Titanosauria

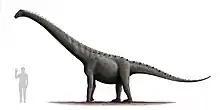
Life restoration of "Rinconsaurus", a derived titanosaur possessing unique caudals that significantly change articular surfaces throughout the tail

Following the clade definitions proposed in previous Salgado studies, Bernardo González-Riga published two papers in 2003 describing new taxa in Titanosauria: "Mendozasaurus", and "Rinconsaurus" (with Jorge O. Calvo). In both studies, the new taxa formed clades within Titanosauridae, although neither were named, and new diagnostic features were proposed for the family. For "Mendozasaurus", the new genus grouped with "Malawisaurus" as basal within Titanosauridae, but because of the features of caudal vertebrae in these basal taxa, González-Riga recommended revising the diagnosis of the family, instead of changing the content. The situation of caudals in "Rinconsaurus" also suggested procoelous caudals were no longer diagnostic, because in the tail of "Rinconsaurus" the vertebrae regularly changed their articular surfaces, being from procoelous caudals interspersed with amphicoelous, opisthocoelous and biconvex vertebrae. "Rinconsaurus" was then included in Aeolosaurini, a clade named the following year by Aldirene Franco-Rosas "et al." containing everything closer to "Aeolosaurus" and "Gondwanatitan" than "Saltasaurus" or "Opisthocoelicaudia". Only the three genera and various intermediate specimens were included in Aeolosaurini in their 2004 paper, with the tribe being considered to be within Saltasaurinae.